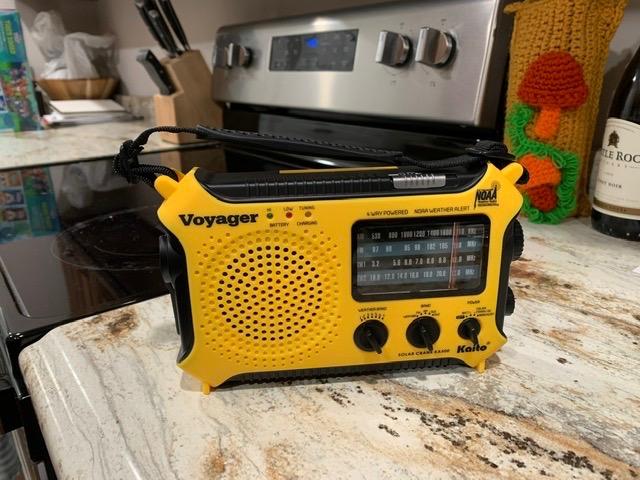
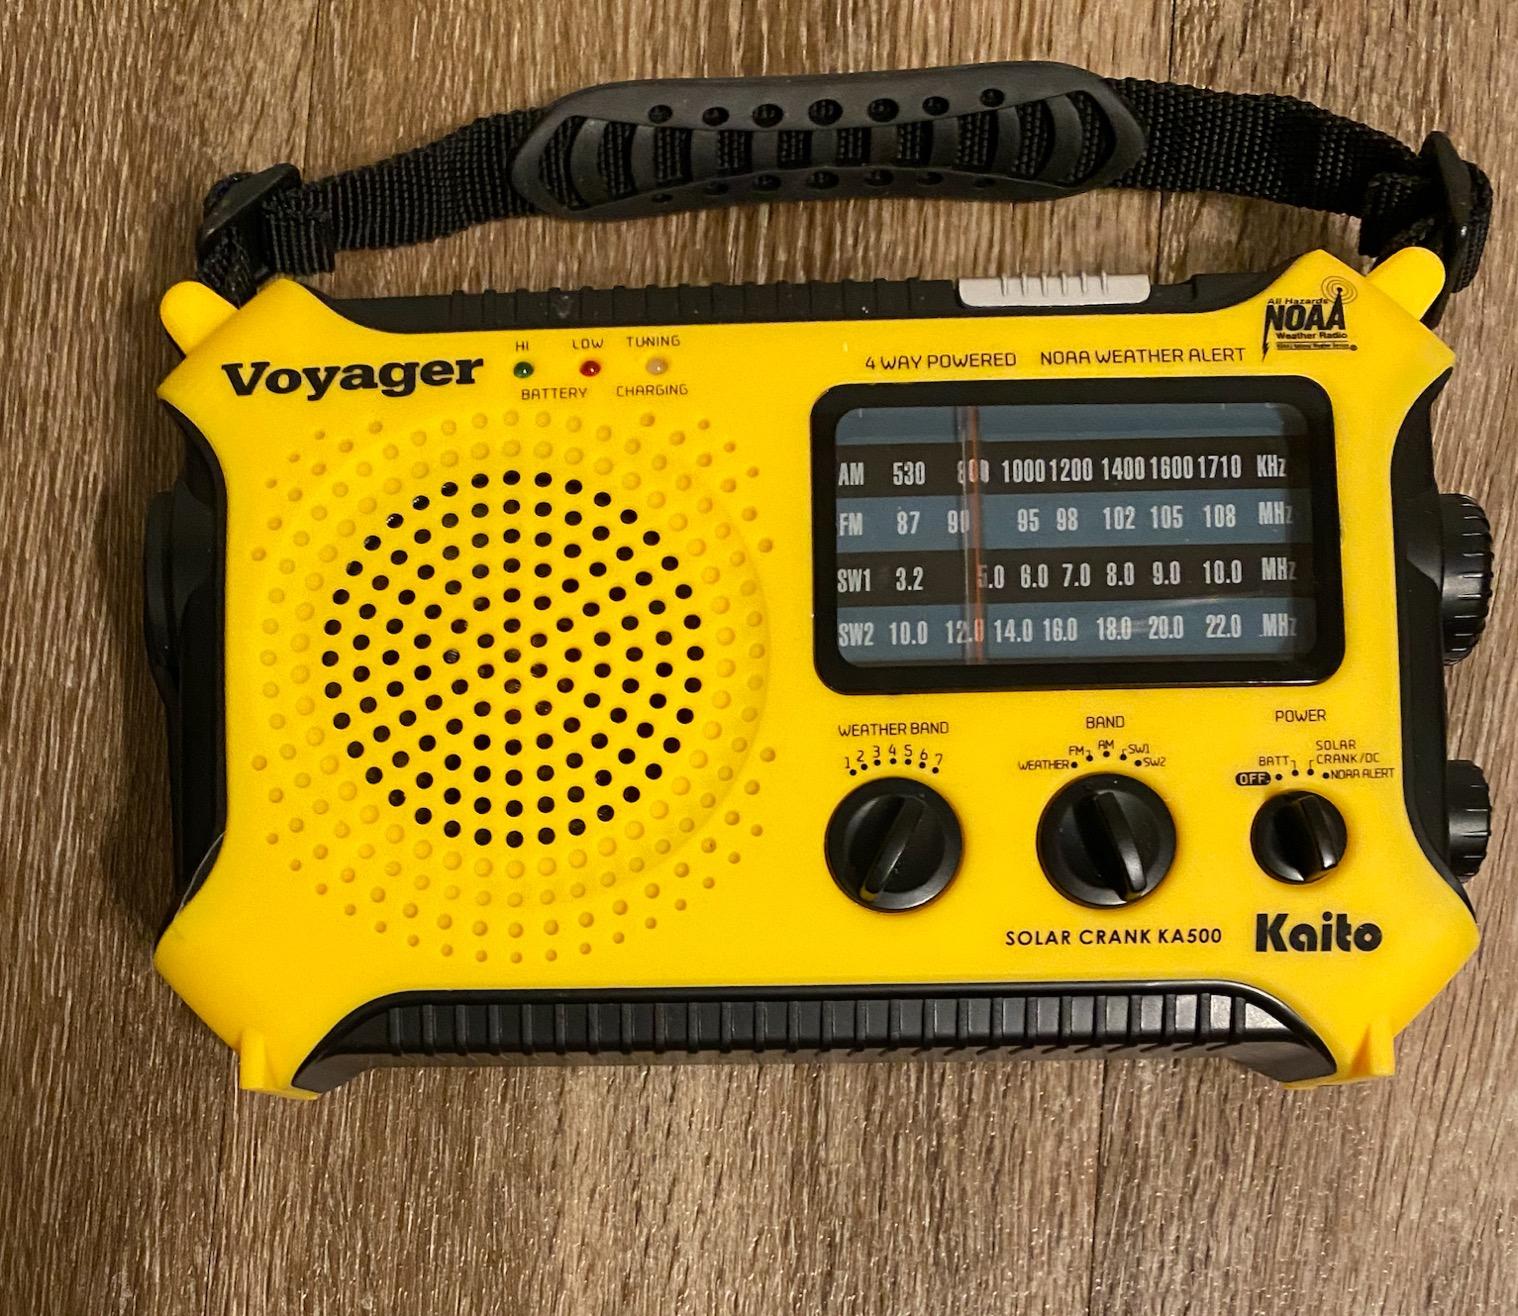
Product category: radio
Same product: yes